Las Labores

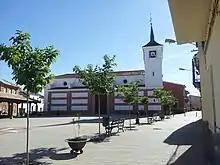
Main Square and Las Labores Church

Las Labores is a municipality in Ciudad Real, Castile-La Mancha, Spain. It has a population of 678.